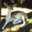
Label: deer